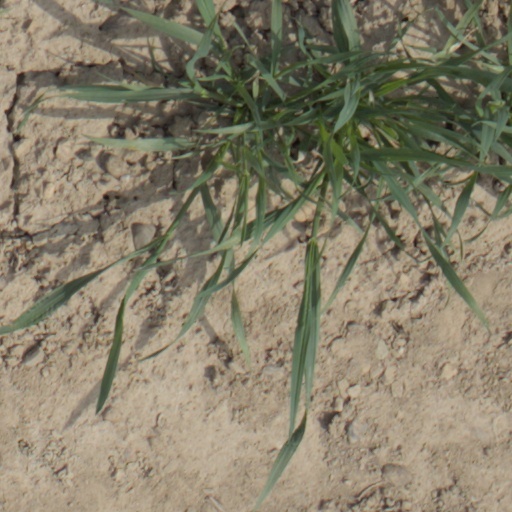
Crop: wheat